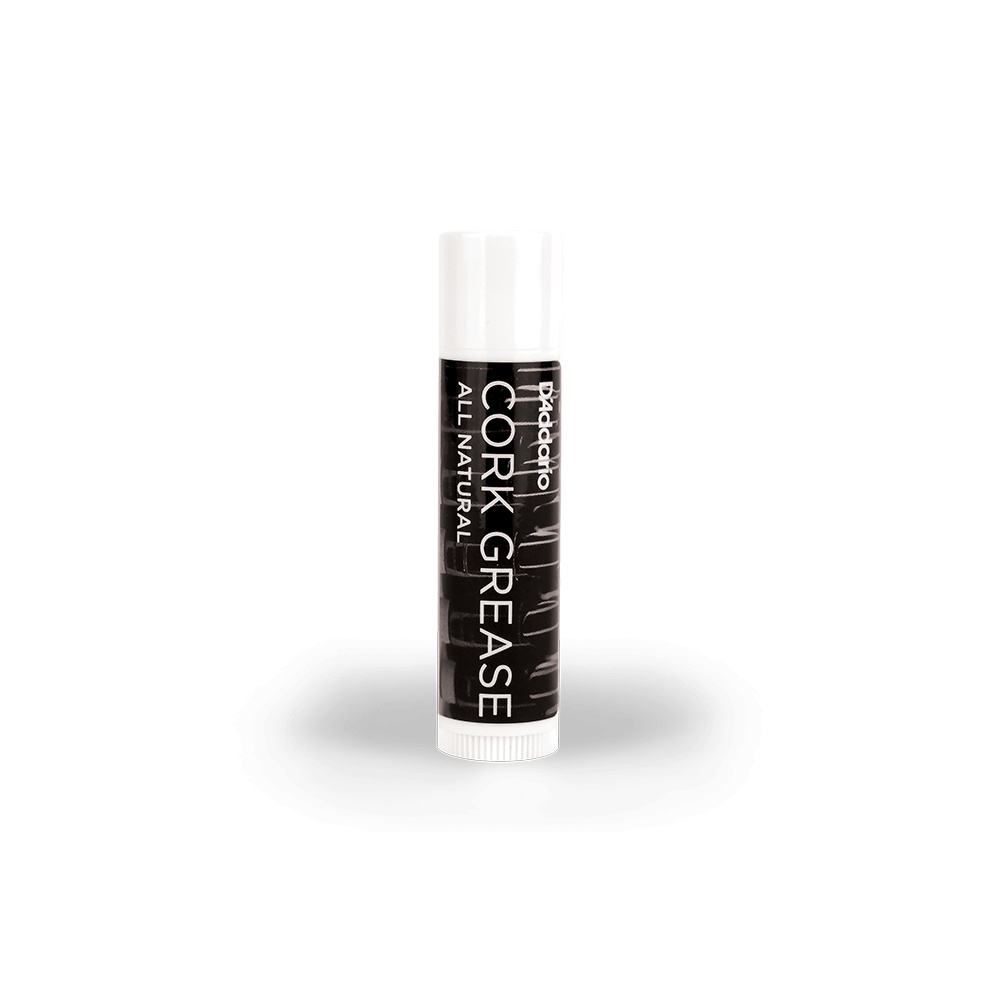
D'addario All Natural Cork Grease
D'ADDARIO WOODWINDS ALL-NATURAL CORK GREASE All-Natural Cork Grease - single tube Protection from the environment, created from ingredients within it. The D'Addario Premium cork grease is an all-natural necessity to prolong your cork's life. This lip balm-like topical spread contains organic sunflower oil, organic coconut oil, organic hemp seed oil, and organic slippery elm extract.
Brand: D'Addario
Category: Arts & Entertainment > Hobbies & Creative Arts > Musical Instrument & Orchestra Accessories > Woodwind Instrument Accessories > Woodwind Cork Grease